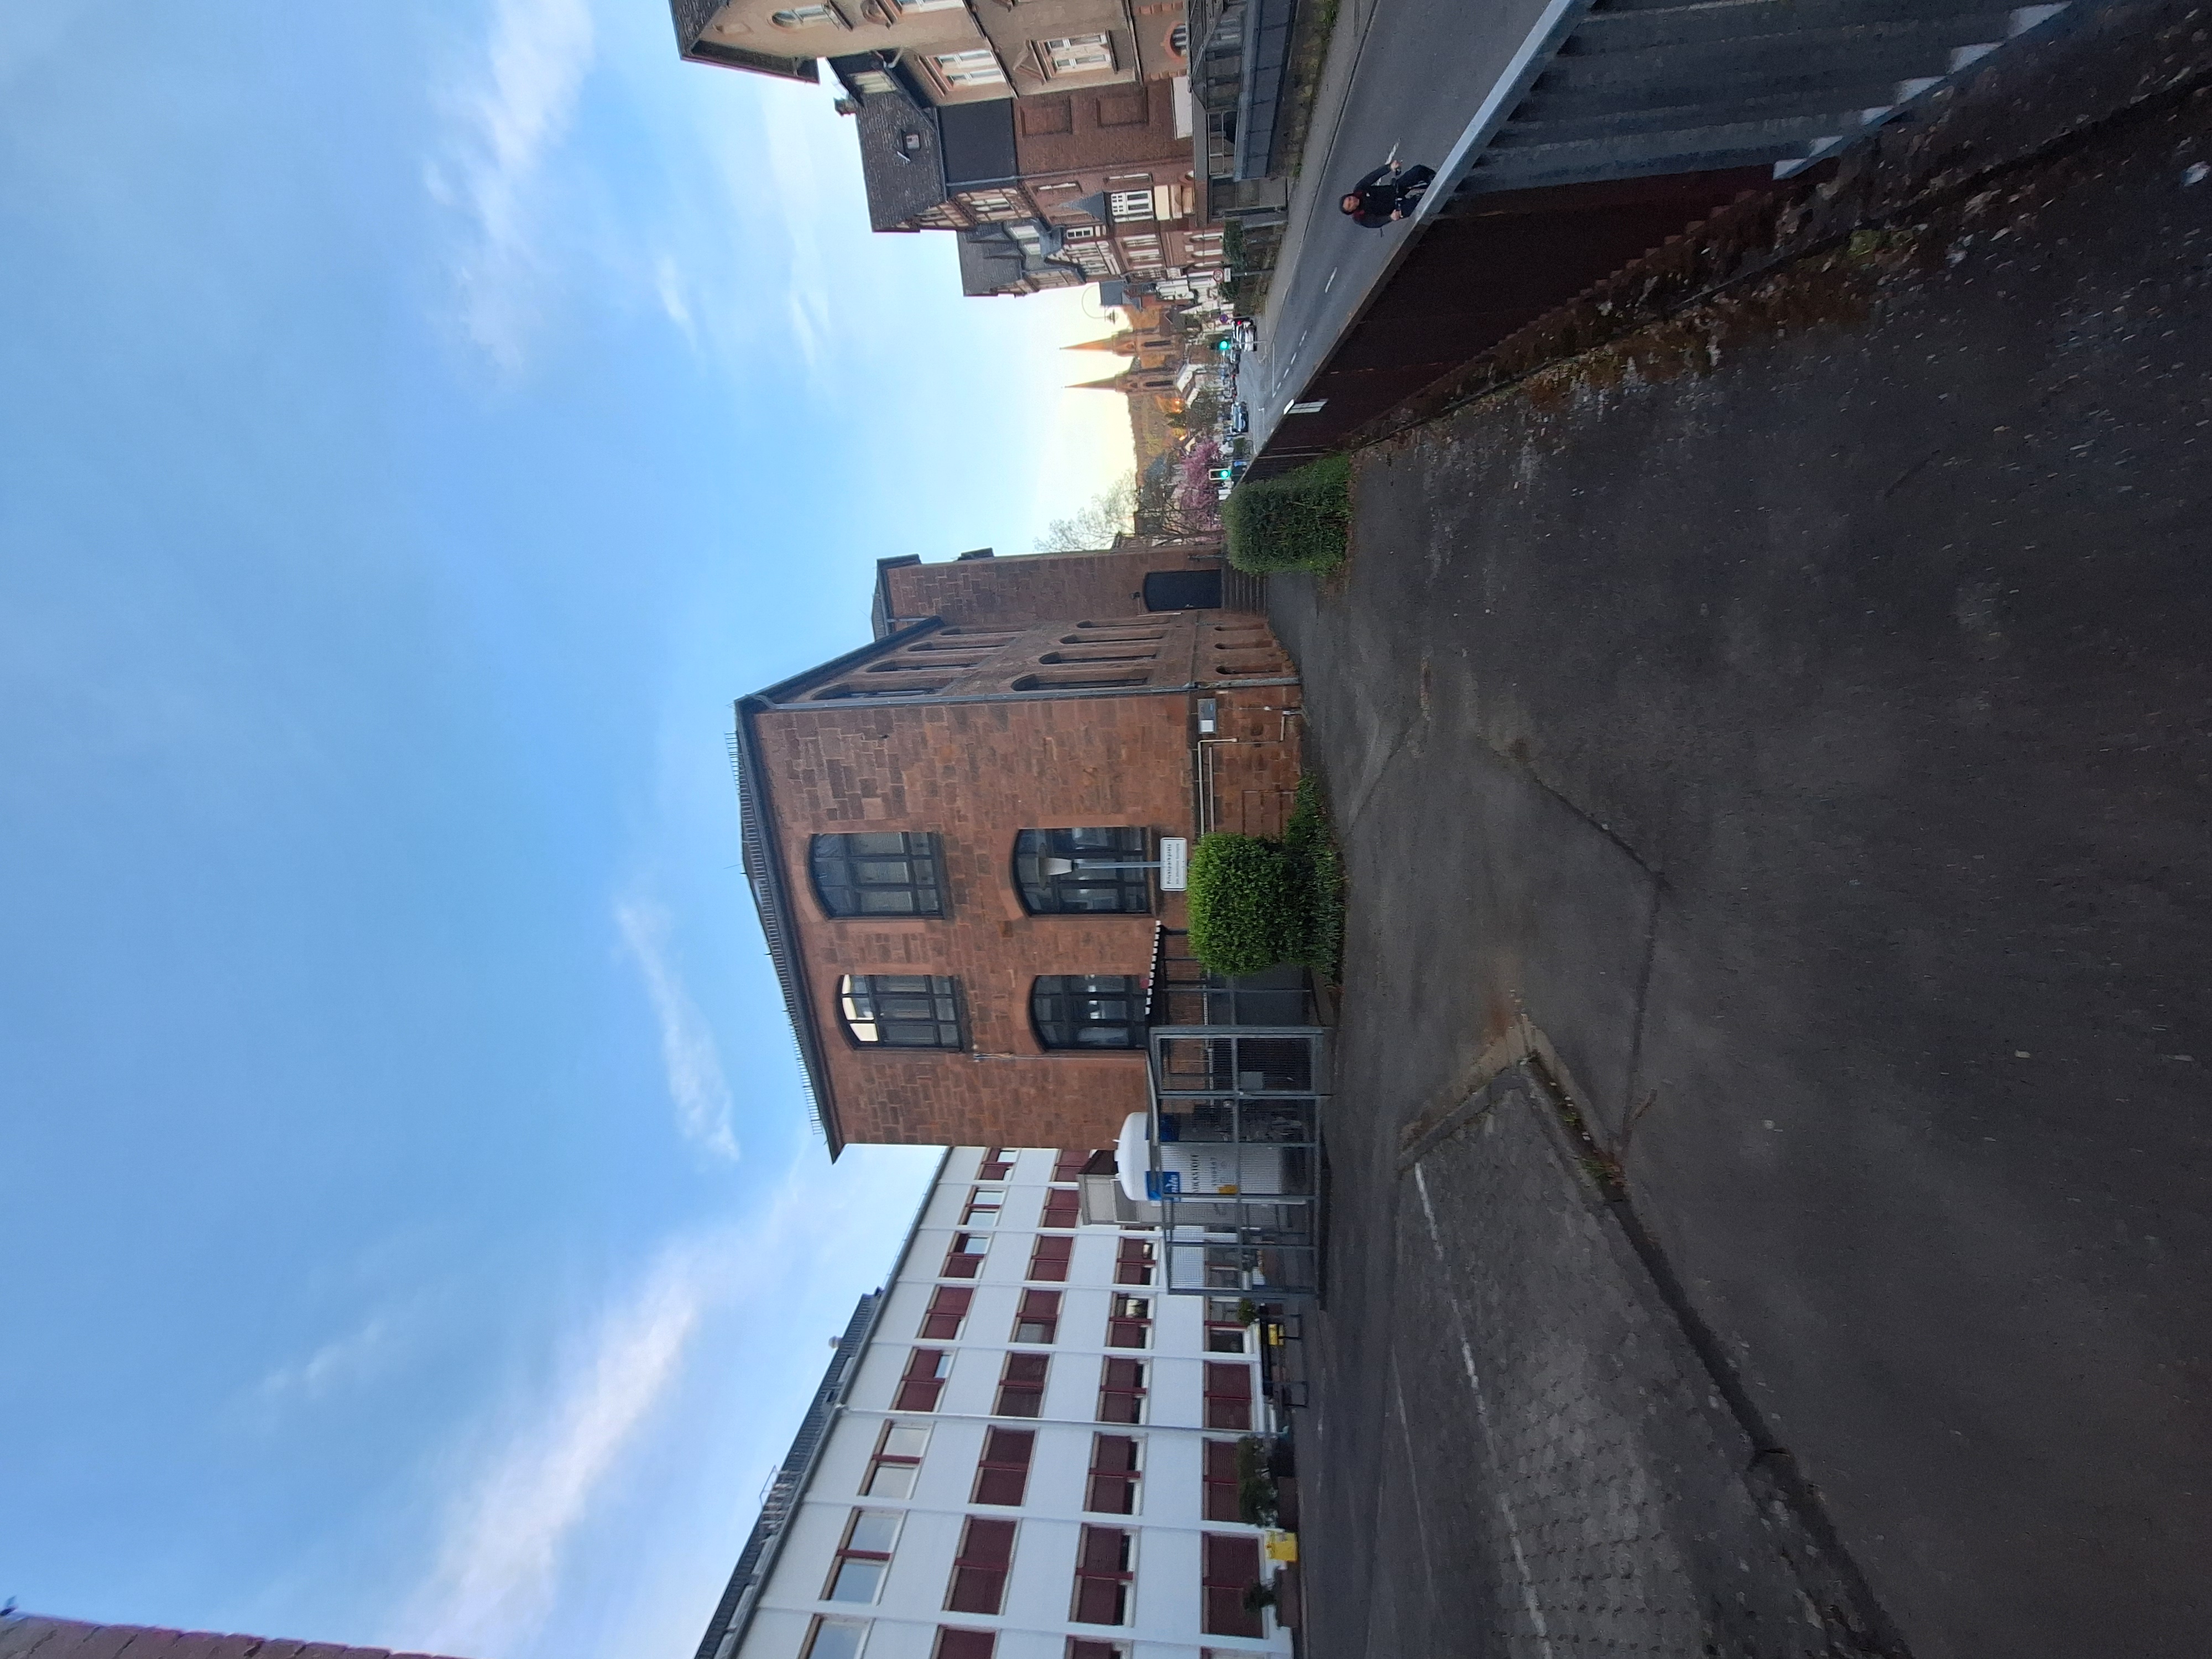
Building: Marbacher Weg 6